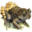
Label: frog